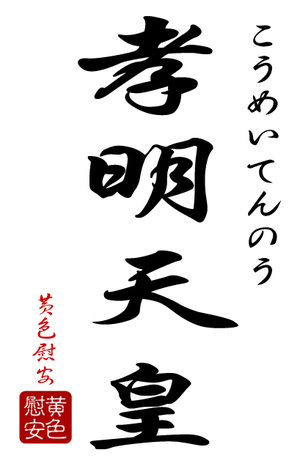
Kōmei, né le 22 juillet 1831 et mort le 30 janvier 1867, est le 121ᵉ empereur du Japon du 10 mars 1846 au 30 janvier 1867.